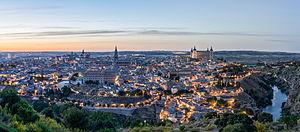
Vue crépusculaire de Tolède en Castille-La Manche (Espagne).
Tolède est une ville du centre de l’Espagne, capitale de la province du même nom et de la communauté autonome de Castille-La Manche. Ville inscrite au patrimoine mondial de l'Unesco, pour ses richesses architecturales, Tolède est devenu un centre touristique important en Espagne.